Posthumous publication

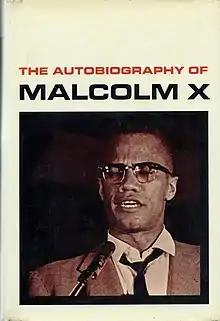
The front cover of "The Autobiography of Malcolm X"

Co-authorship between multiple authors is common in academic publishing. For medical journals, the International Committee of Medical Journal Editors recommendations include rules on who can be included as an author, and similar rules apply in other fields (see Academic authorship). While authors who die during the peer-review or publishing process may have met all criteria, co-authors who die before the paper is completed cannot comply with the requirement to have "agreed all of the contents". Marek Kosmulski coined the term "necroauthorship" to refer to scientific misconduct in which ineligible deceased co-authors are included in a paper's author list.